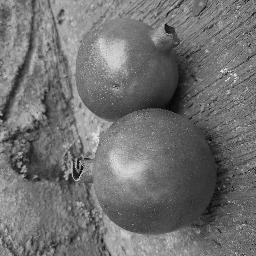
Fruit: Pomegranate
Quality: Good